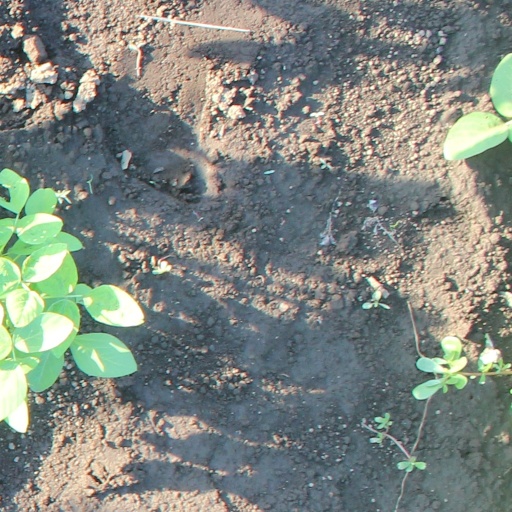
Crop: soybean